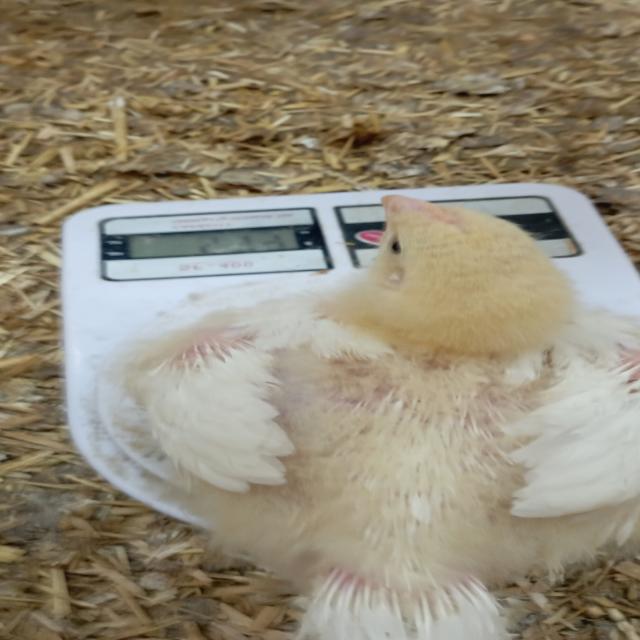
Weight: 580 g